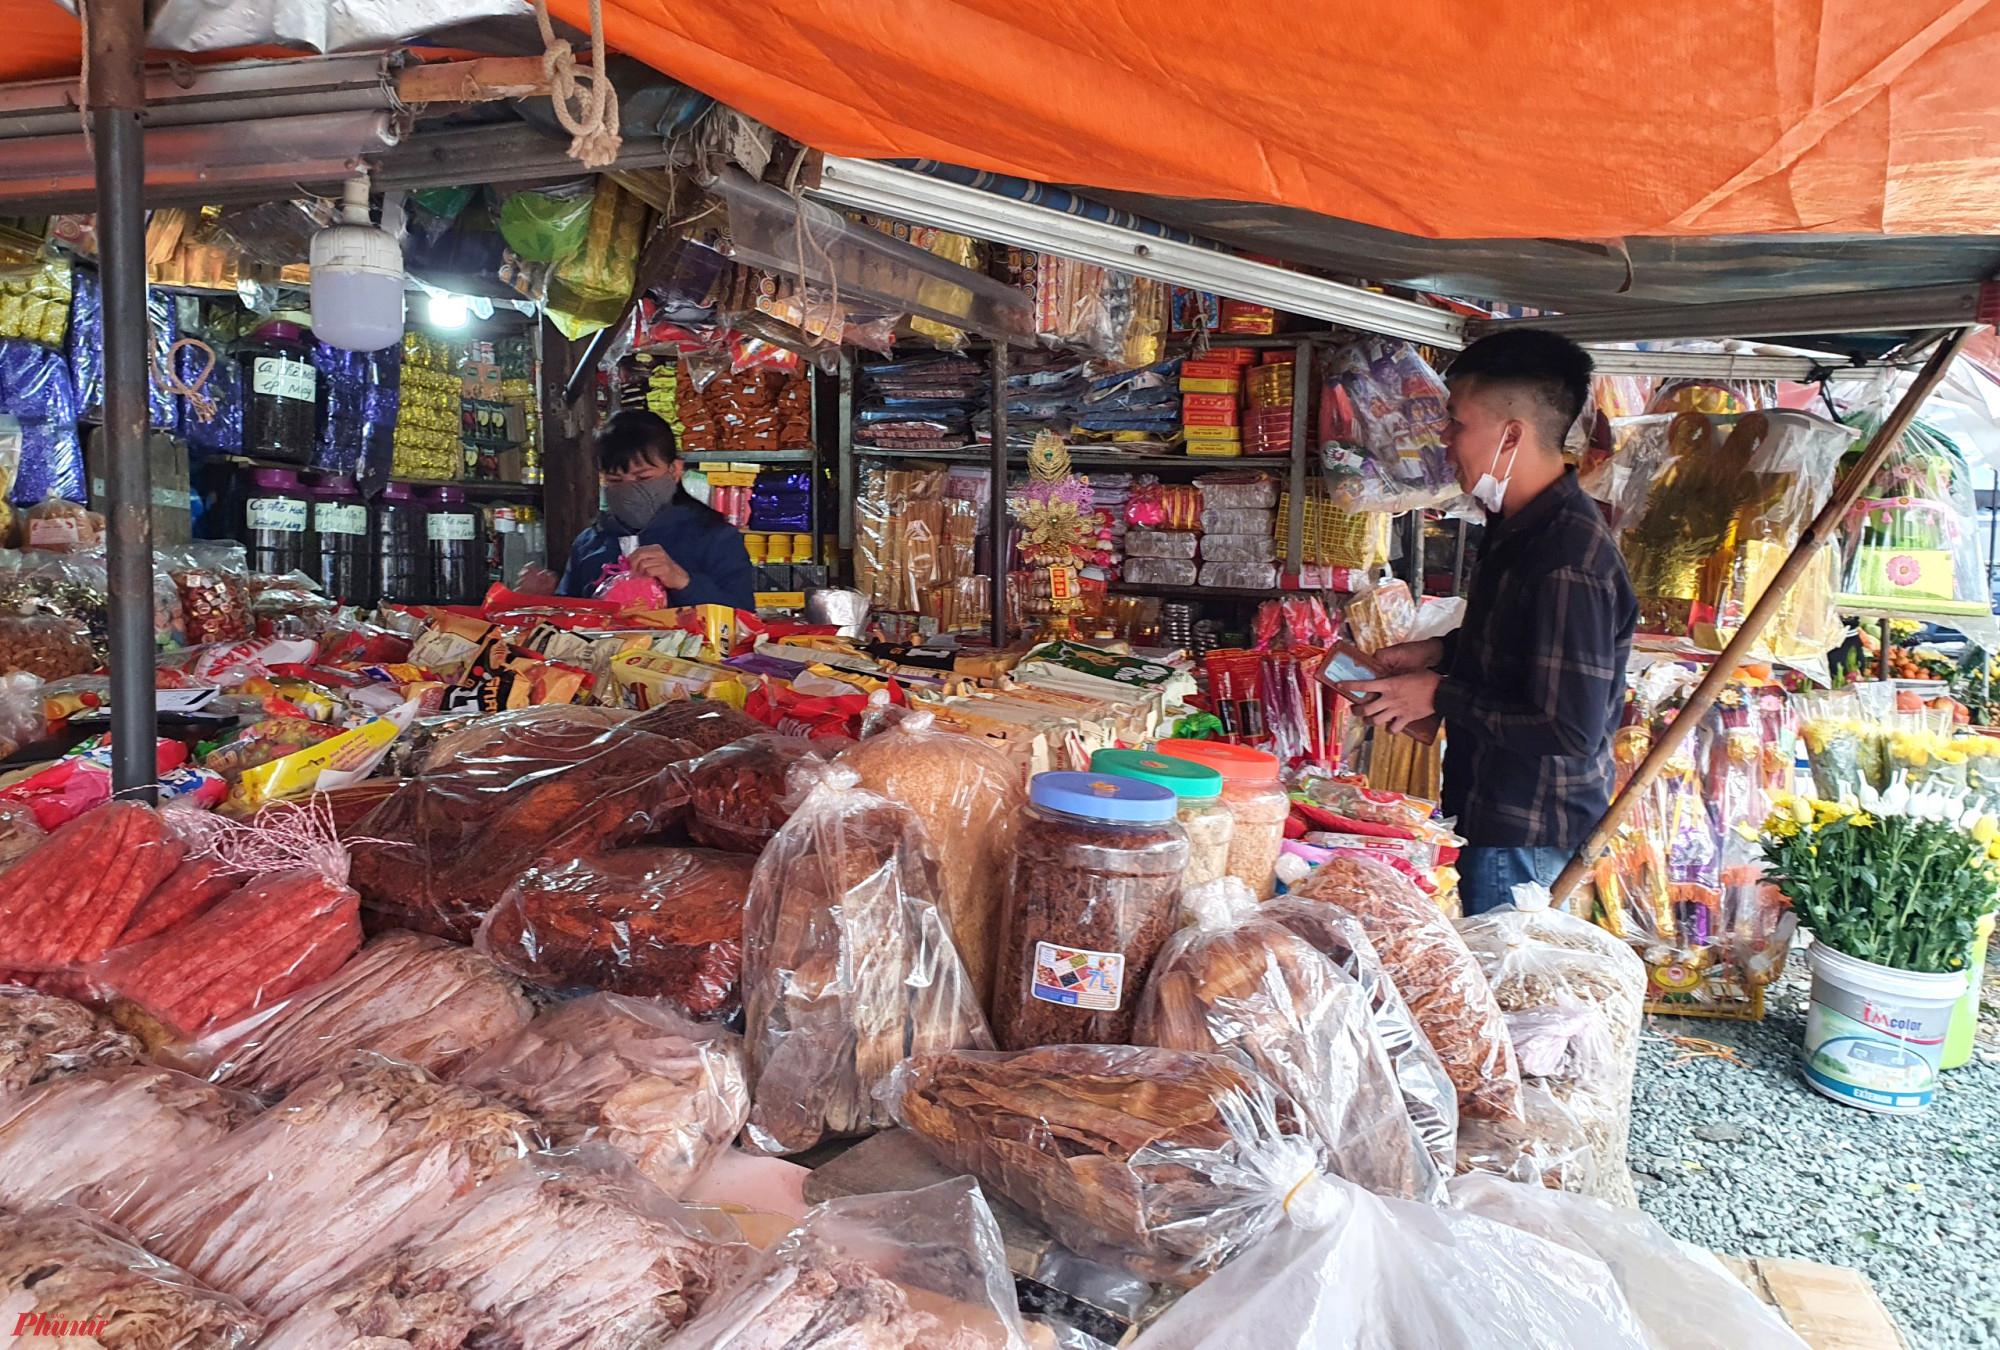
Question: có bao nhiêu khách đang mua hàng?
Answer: có một người khách đang mua hàng